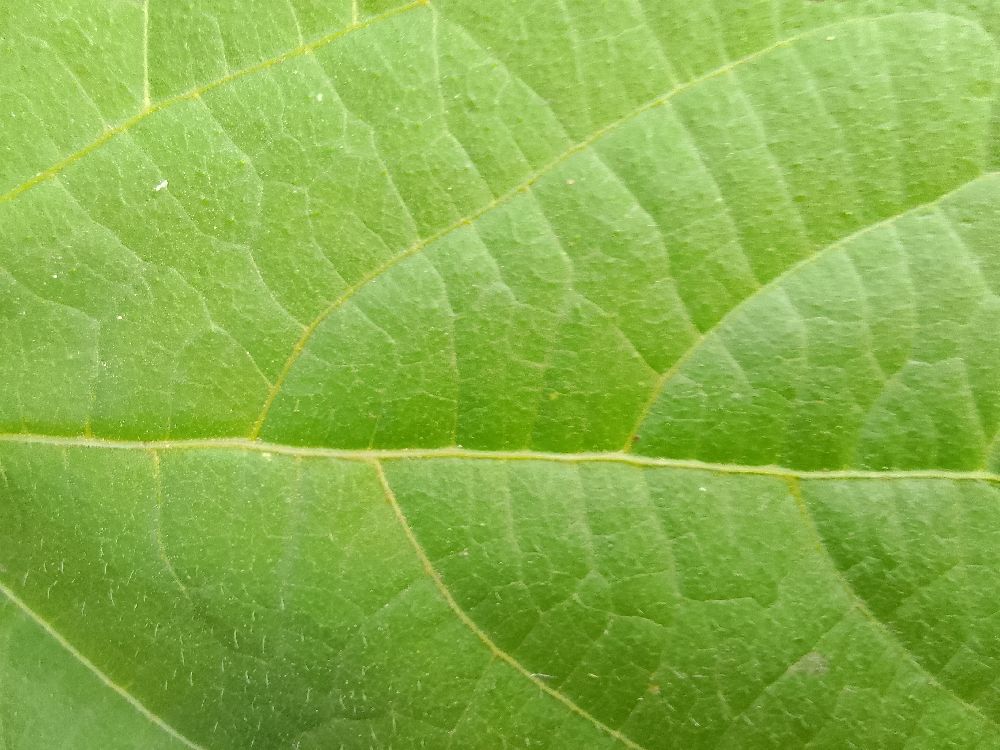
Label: healthy